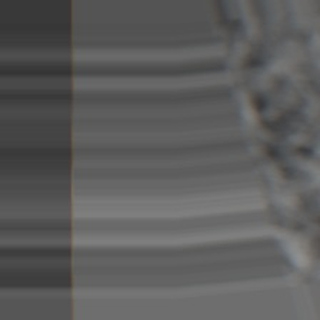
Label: sugarcane_bacterial_blight